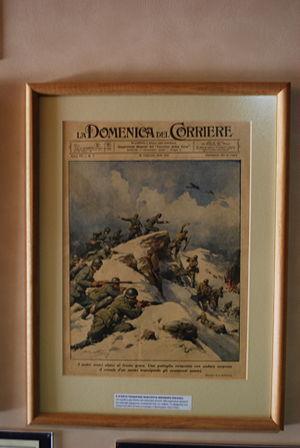
Vue du Grand Météore.